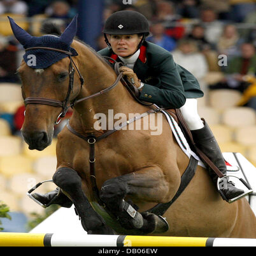
equestrian and her horse take an obstacle during the prize